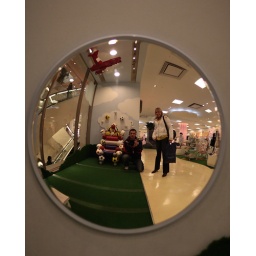
reflected in a mirror on the wall of Daimaru in Shinsaibashi, Osaka. seen in Explore....thanks folks.